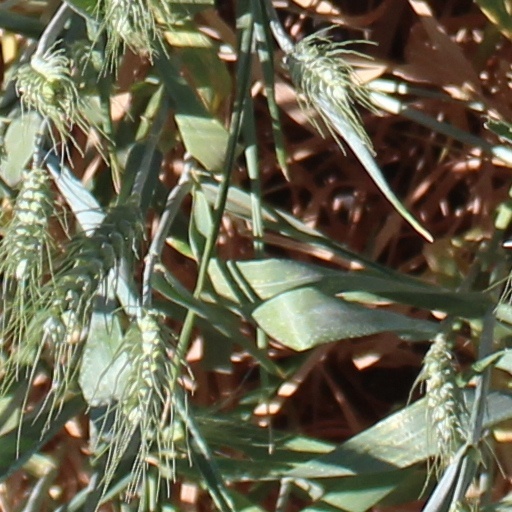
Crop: wheat